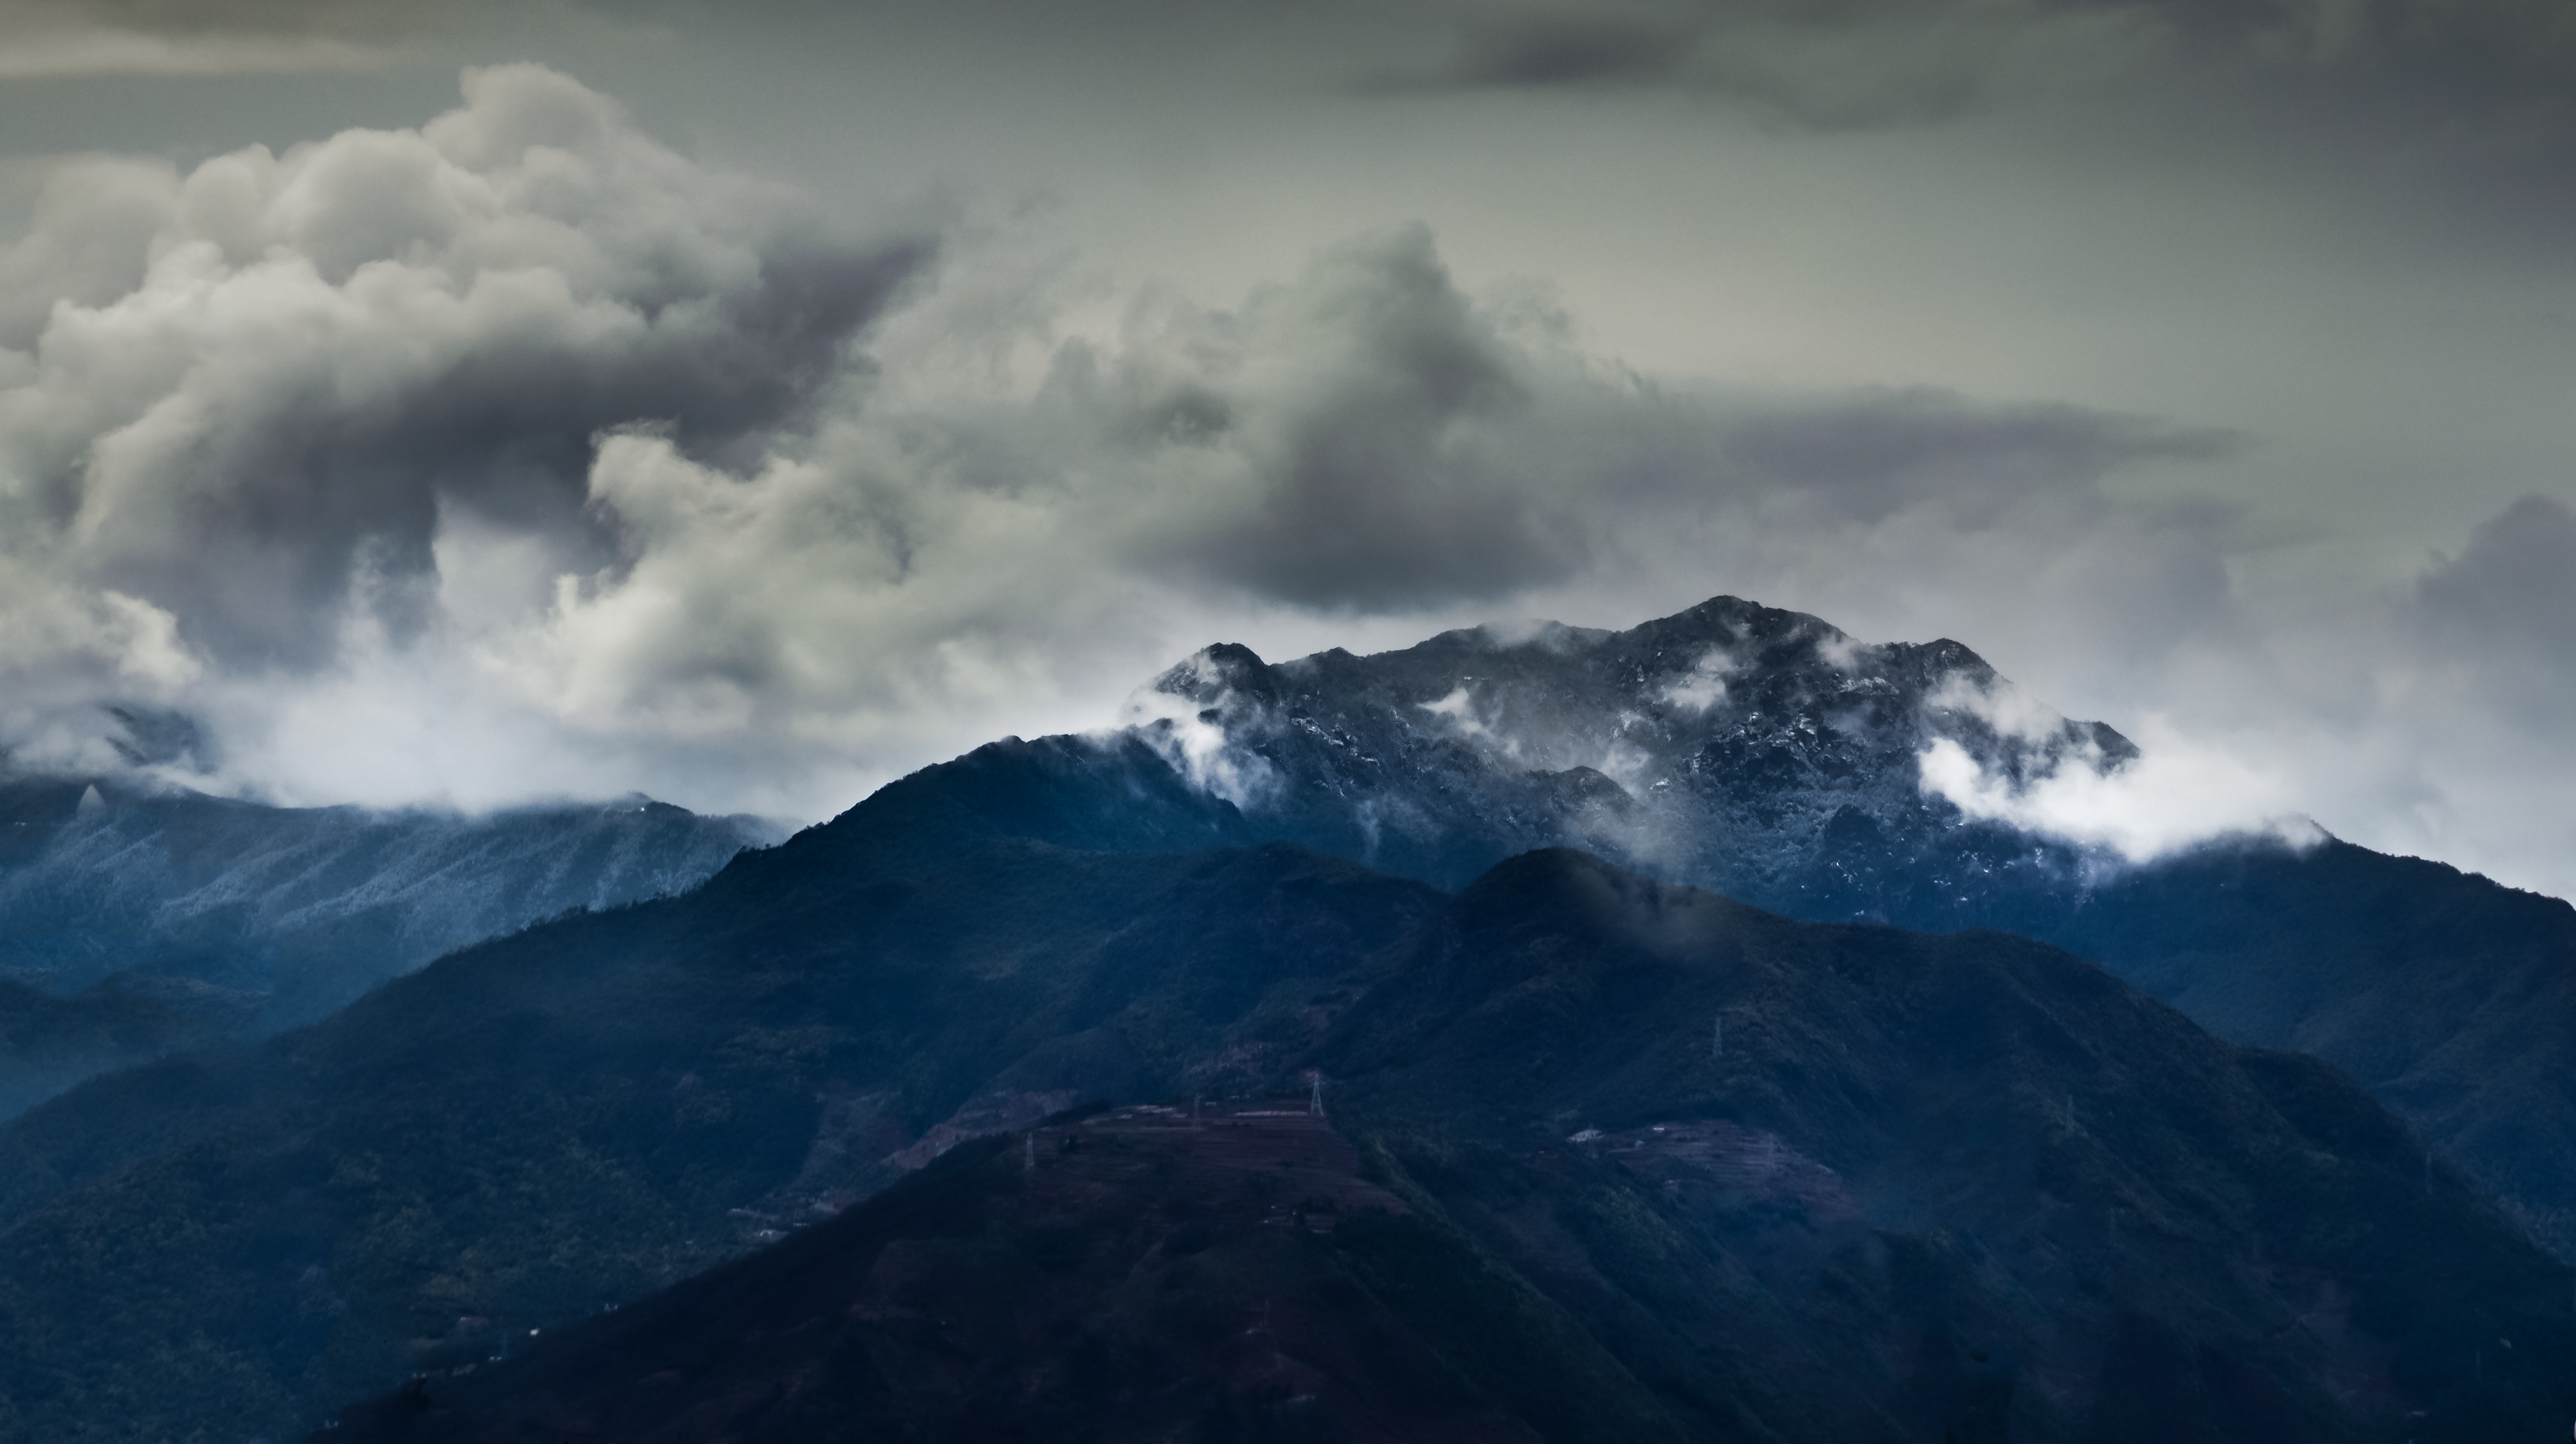
mountain, cloud, sky, atmosphere, highland, atmospheric phenomenon, cumulus, landscape, mountainous landforms, horizon, tree, mountain range, hill, valley, forest, massif, fell, meteorological phenomenon, mist, hill station, ridge, summit, rock, evening, slope, natural landscape, city, winter, plant, ocean, fog, ar te, plateau, darkness, sound